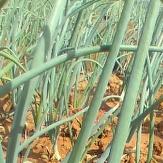
Crop: Onion
Condition: healthy-leaf